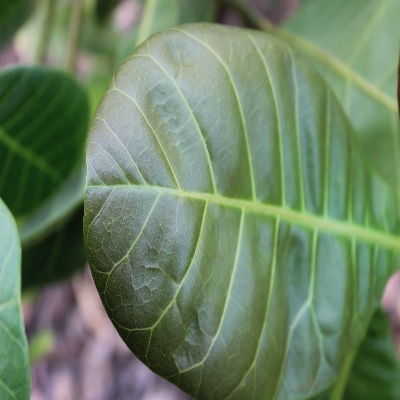
Crop: Cashew
Condition: healthy